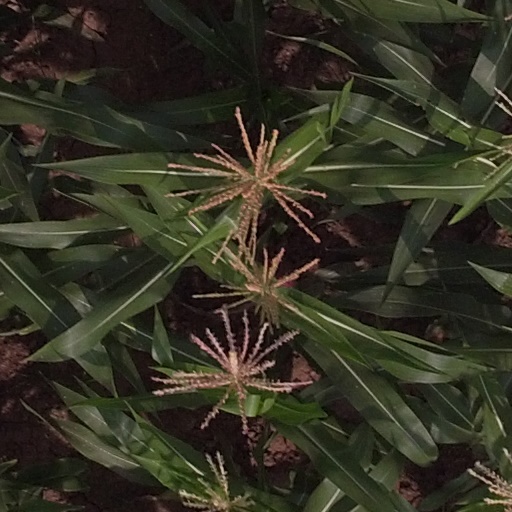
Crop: maize; corn